Elizabeth Lowe

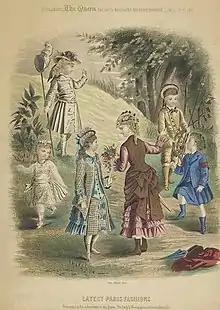
Latest Paris fashions in 1875 from "The Queen"

Samuel Orchart Beeton (Isabella Beetons husband) had founded a paper named "The Queen" in 1861 about fashion and culture for upper-class women of society. A year later Edward William Cox bought the title in and he bought its rival named "The Ladies' Paper". He merged the two into "" in 1864. Lowe was offered the position of editor with Howard Cox (the owner's nephew) as overall manager of the enlarged magazine.